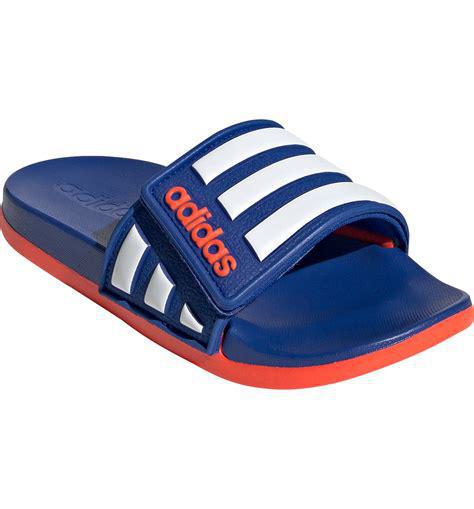
Brand: Adidas
Model: Adilette 22